Nickelodeon (movie theater)

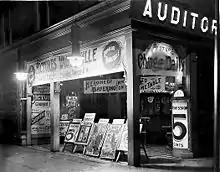
The Auditorium Theatre in 1910 at Toronto, Ontario, later renamed The Avenuee Theatre in 1913 and The Mary Pickford Theatre in 1915

The nickelodeon was the first type of indoor exhibition space dedicated to showing projected motion pictures in the United States and Canada. Usually set up in converted storefronts, these small, simple theaters charged five cents for admission (a "nickel", hence the name) and flourished from about 1905 to 1915. American cable station Nickelodeon was named after the theater.